Mmuock Leteh

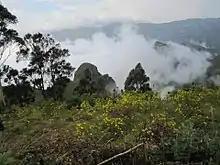
Ntø Tiahchia as seen from Bekwop

Mmuock Leteh occupies part of the western half of the semi-circular caldera that attracts several tourists annually. The village is further defined by a concentric alignment of necks and domes known locally as Mntǿ or peaks. Examples of such peaks include Ntø Maleta (2740 m), Ntø Mangua (2710 m), Ntø Tiahchia, etc.